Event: Nepal Earthquake
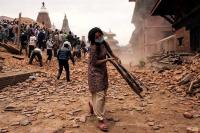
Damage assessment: damage